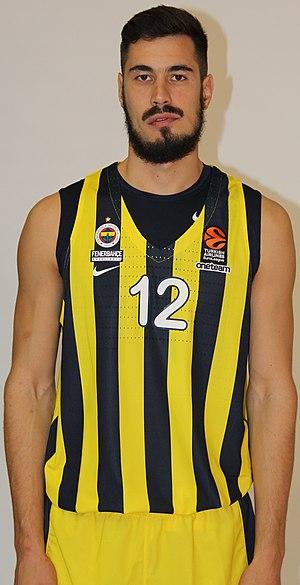
Nikola Kalinić, né le 8 novembre 1991 à Subotica en Serbie, est un joueur serbe de basket-ball. Il évolue au poste d'ailier.